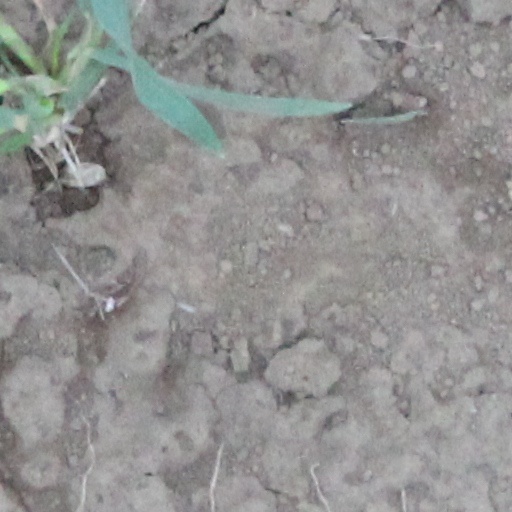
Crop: wheat